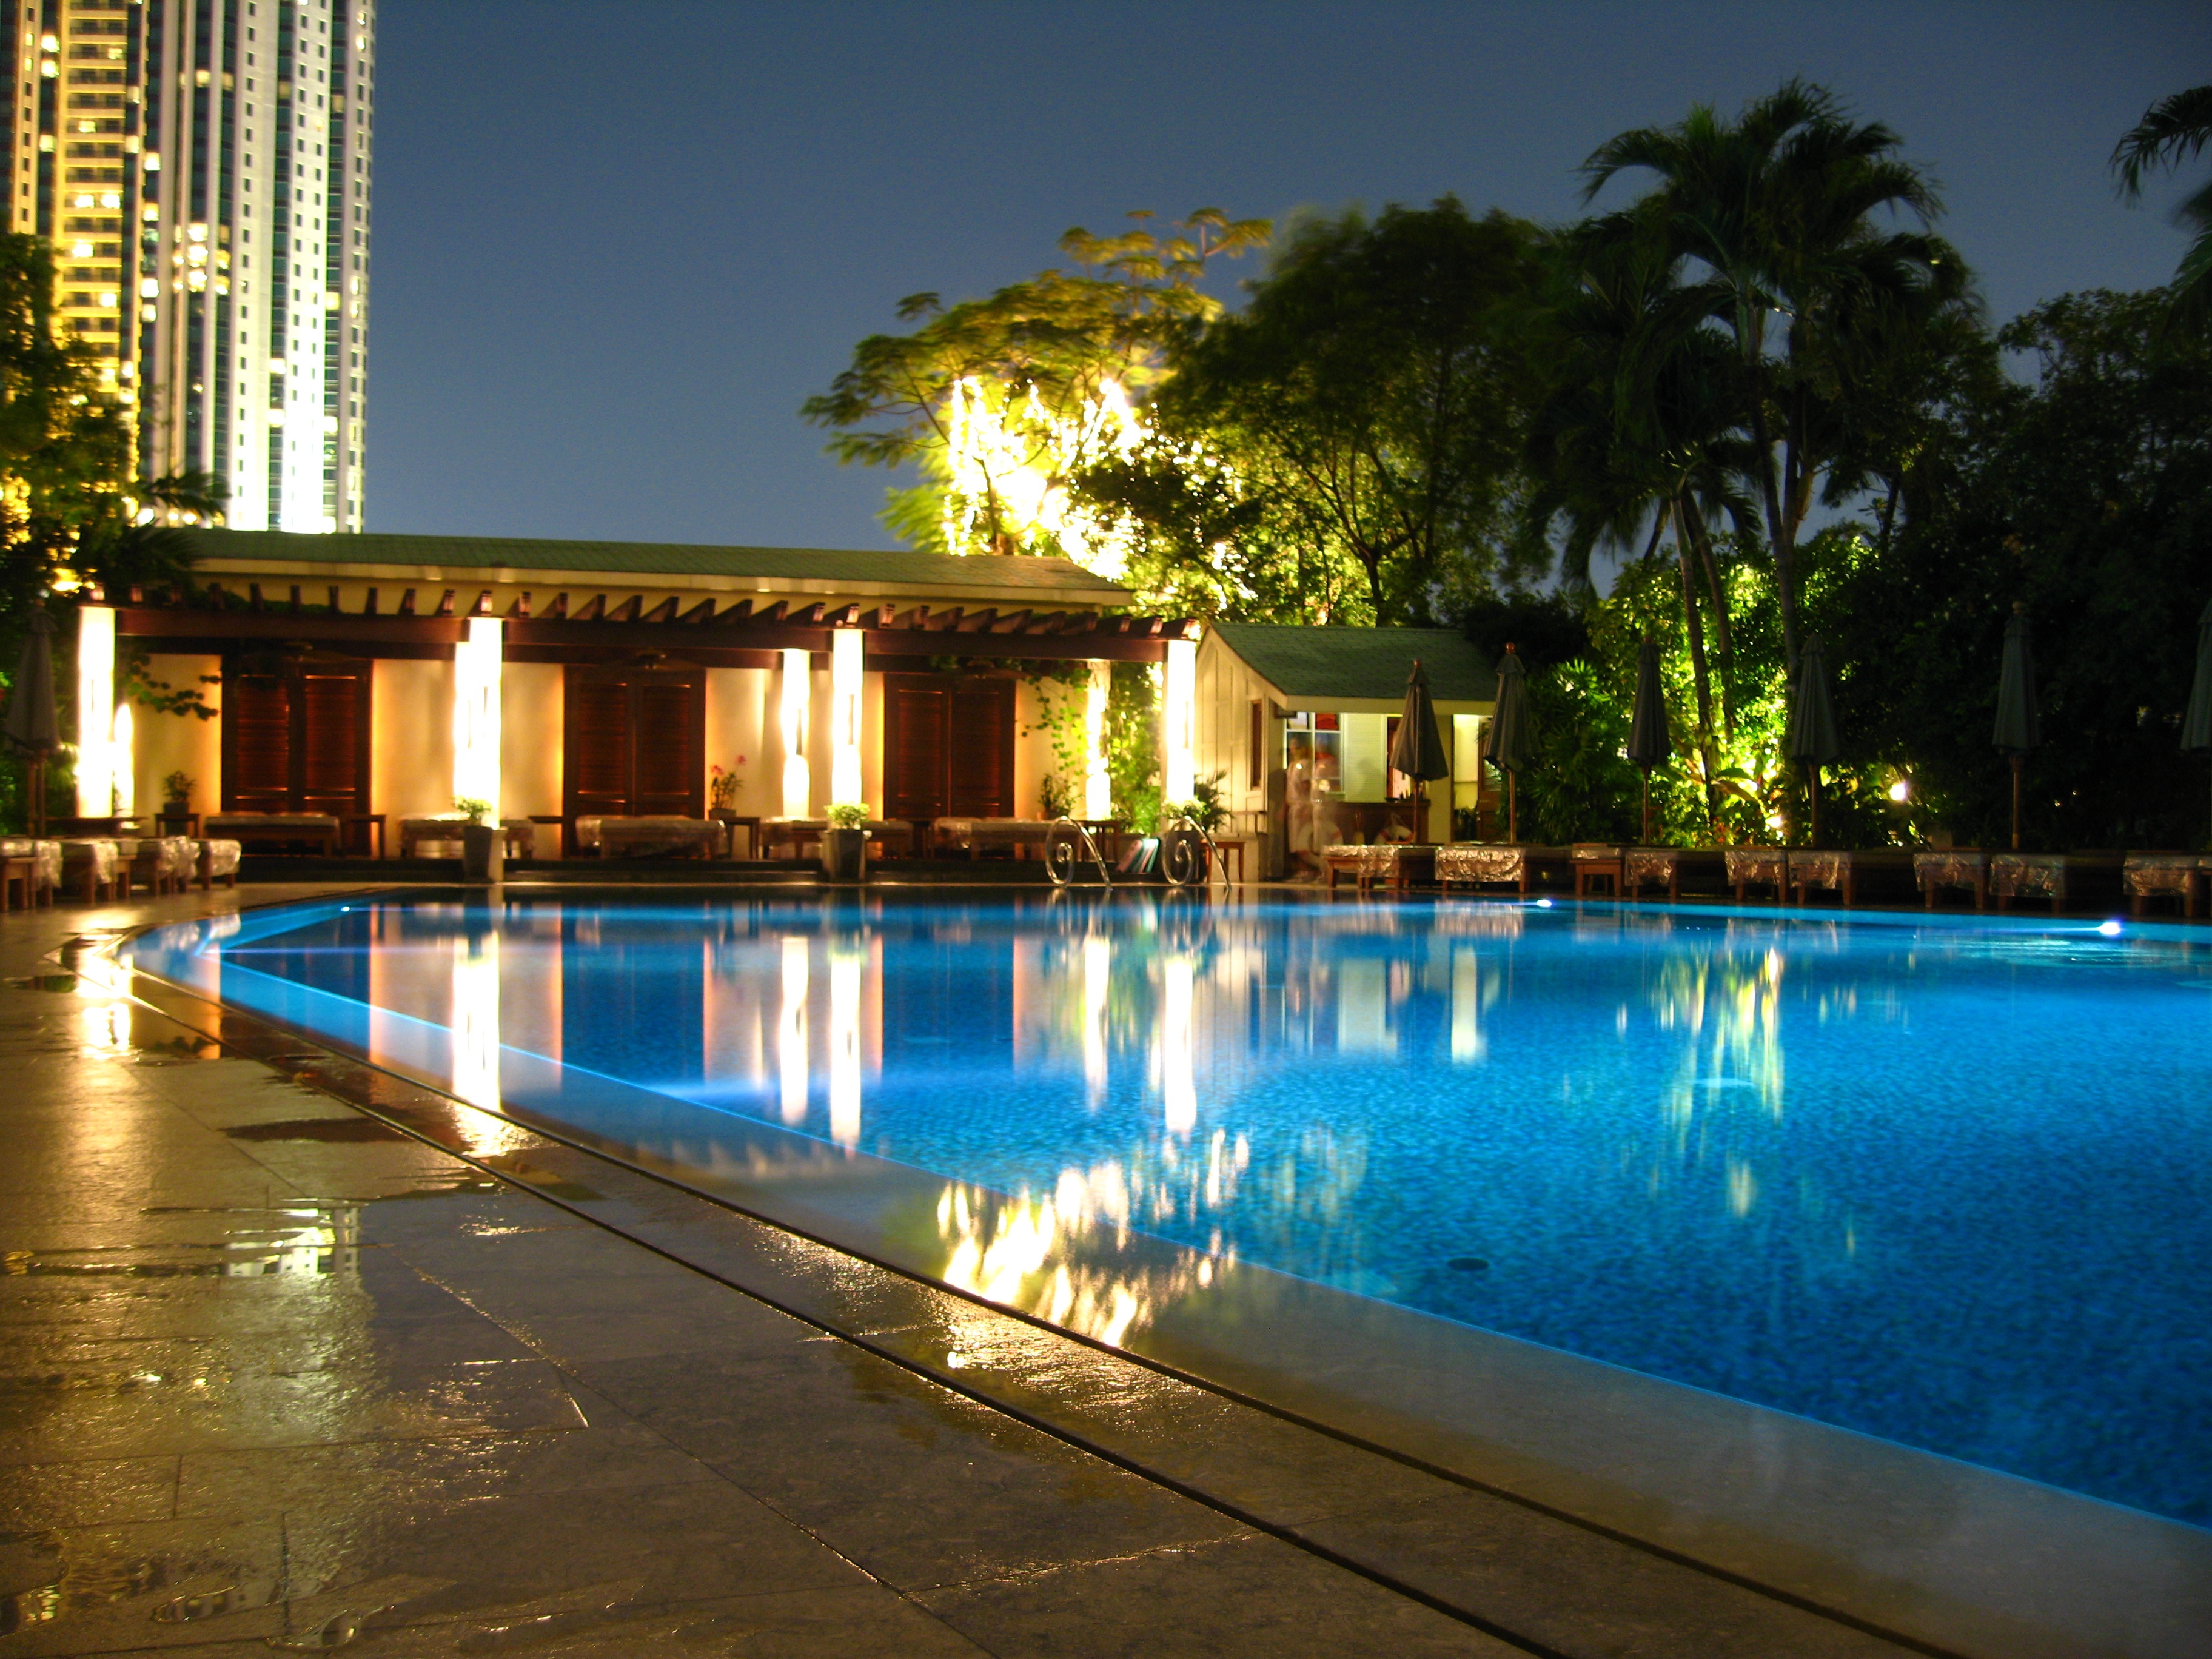
night, palace, pool, reflection, swimming pool, property, leisure, thailand, swimming, resort, famous, bangkok, estate, condominium, reflecting pool